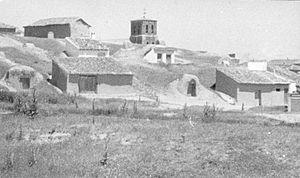
Herrín de Campos est une commune de la province de Valladolid dans la communauté autonome de Castille-et-León en Espagne.